History of Chinese currency

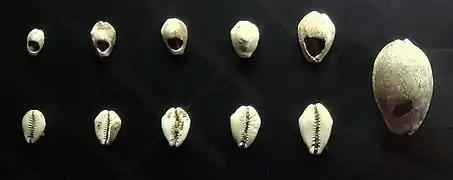
Chinese shell money, 16–8th century BCE.

Cowries, sourced from the Indian Ocean, were valued for their rarity, durability, and portability. Their usage as currency likely came from their symbolic and practical value which represented wealth and status. Archaeological findings, such as cowrie shell imitations made of bone and stone, indicate the growing institutionalization of monetary practices during this period. One of the reasons why they started producing cowrie shell imitations was mainly due to the lack of organic cowrie shells. New Research on the Origin of Cowries in Ancient China by K.Peng also mentions tributes and exchanges involving cowries, highlighting their role in both economic and ceremonial contexts.